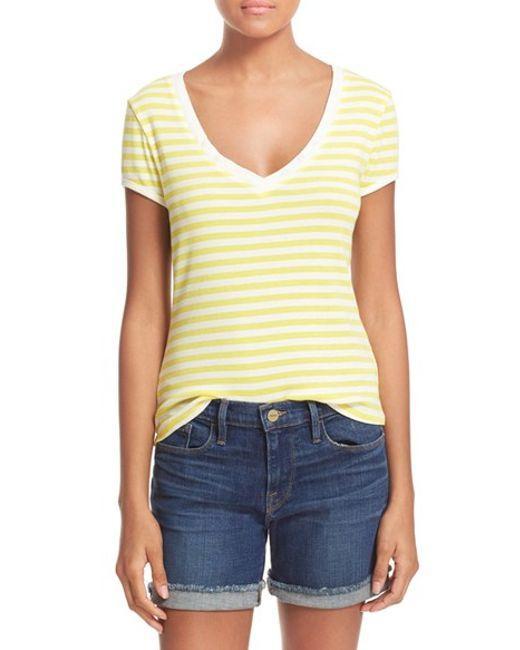
Gelb gestreiftes Damen Freizeithemd mit V-Ausschnitt